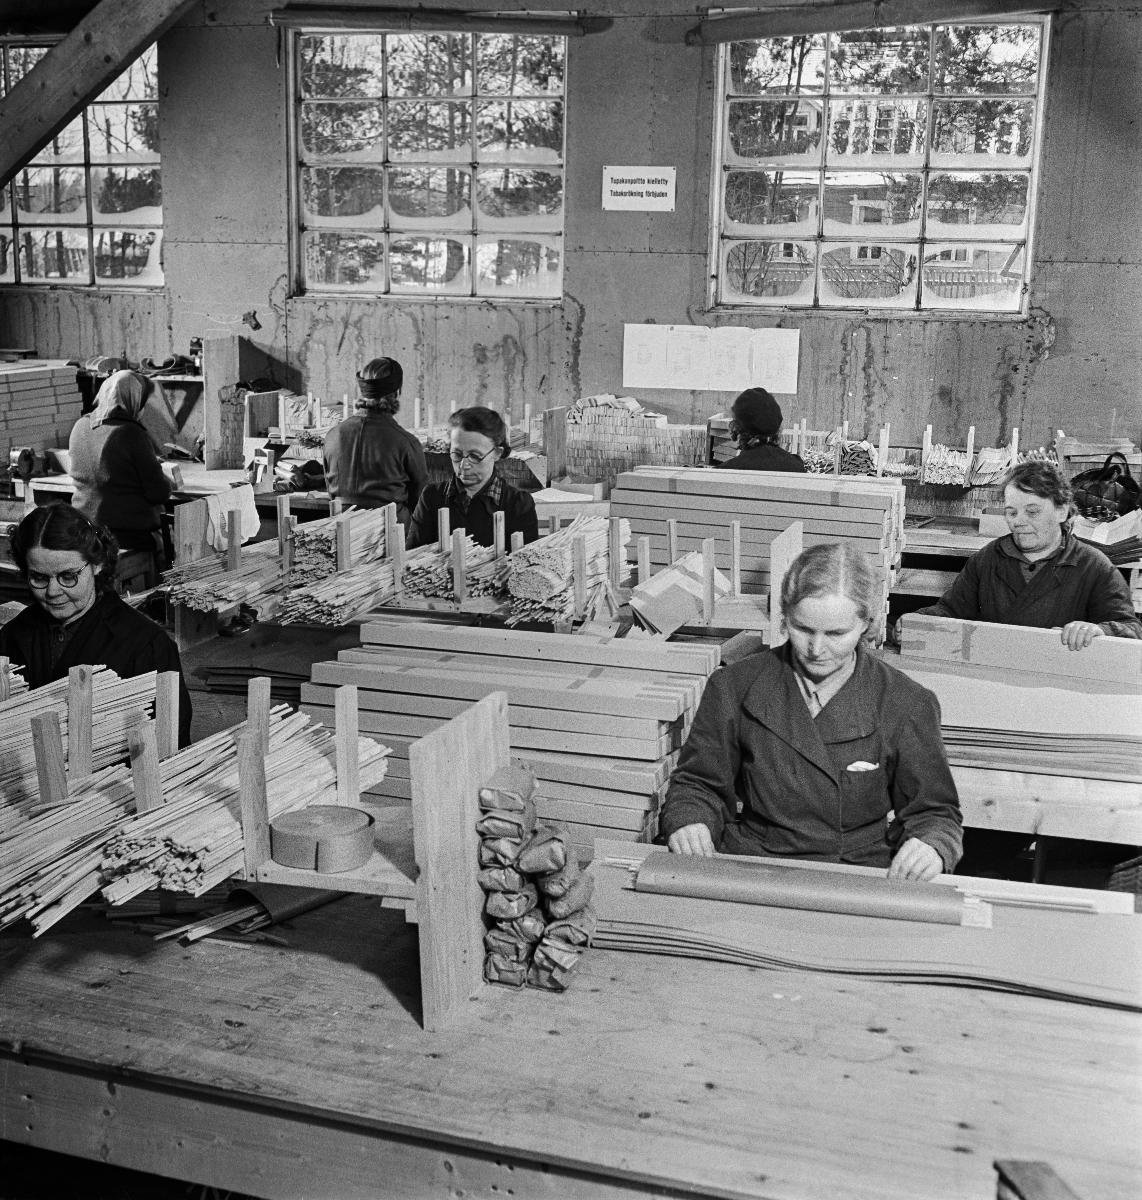
Suomen ilmapuolustusliitto sodan aikana 1939-1945
The Finnish Air Defense Association during the war 1939-1945
sisällön kuvaus: Suomen ilmapuolustusliiton toimintaa Helsingissä todennäköisesti toisen maailmansodan aikana 1939-1945. Suomen ilmapuolustusliitto (SIPL) oli maanpuolustushenkinen ilmailujärjestö, joka toimi vuosina 1925–1945. content description: Finnish Air Defence Association works in Helsinki during World War II 1939-1945. The Finnish Air Defence League (SIPL) was a active from 1925 to 1945.
Kuvaaja: Uomala, Vilho, kuvaaja
Vuosi: 1939
Paikka: Suomi, Uusimaa, Helsinki
Aiheet: järjestöt; naiset; toinen maailmansota; etujärjestöt; maanpuolustusjärjestöt; ilmailu; Suomen ilmapuolustusliitto; SIPL; associations; women; Second World War; interest groups (associations); national defence organisations; aviation; föreningar; kvinnor; andra världskriget; intresseorganisationer; försvarsorganisationer; luftfart